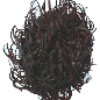
Label: Rambutan 1